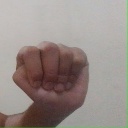
अक्षर: ठ